Alejandro Ramírez (chess player)

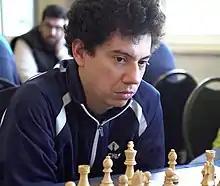
Ramírez in 2020

Alejandro Tadeo Ramírez Álvarez (born 21 June 1988) is a Costa Rican-American chess Grandmaster and commentator. At the age of 15, he became the first Central American to achieve the title of Grandmaster and was the second youngest chess grandmaster in the world at the time. Born in Costa Rica, he represented Costa Rica before switching to the United States in 2011.